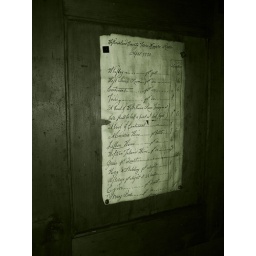
This is a bar list from the 1700's. It was posted in a house in Hannastown, PA.